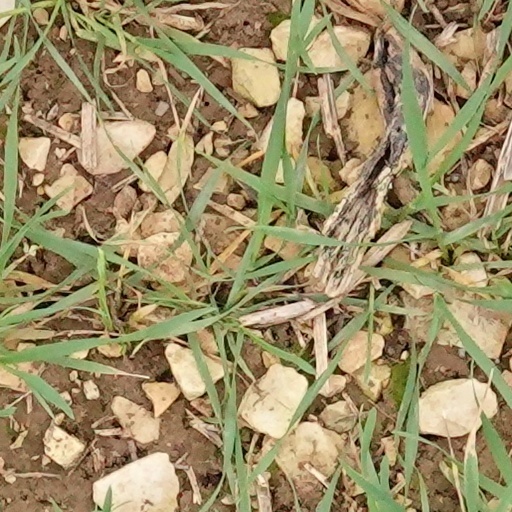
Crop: wheat